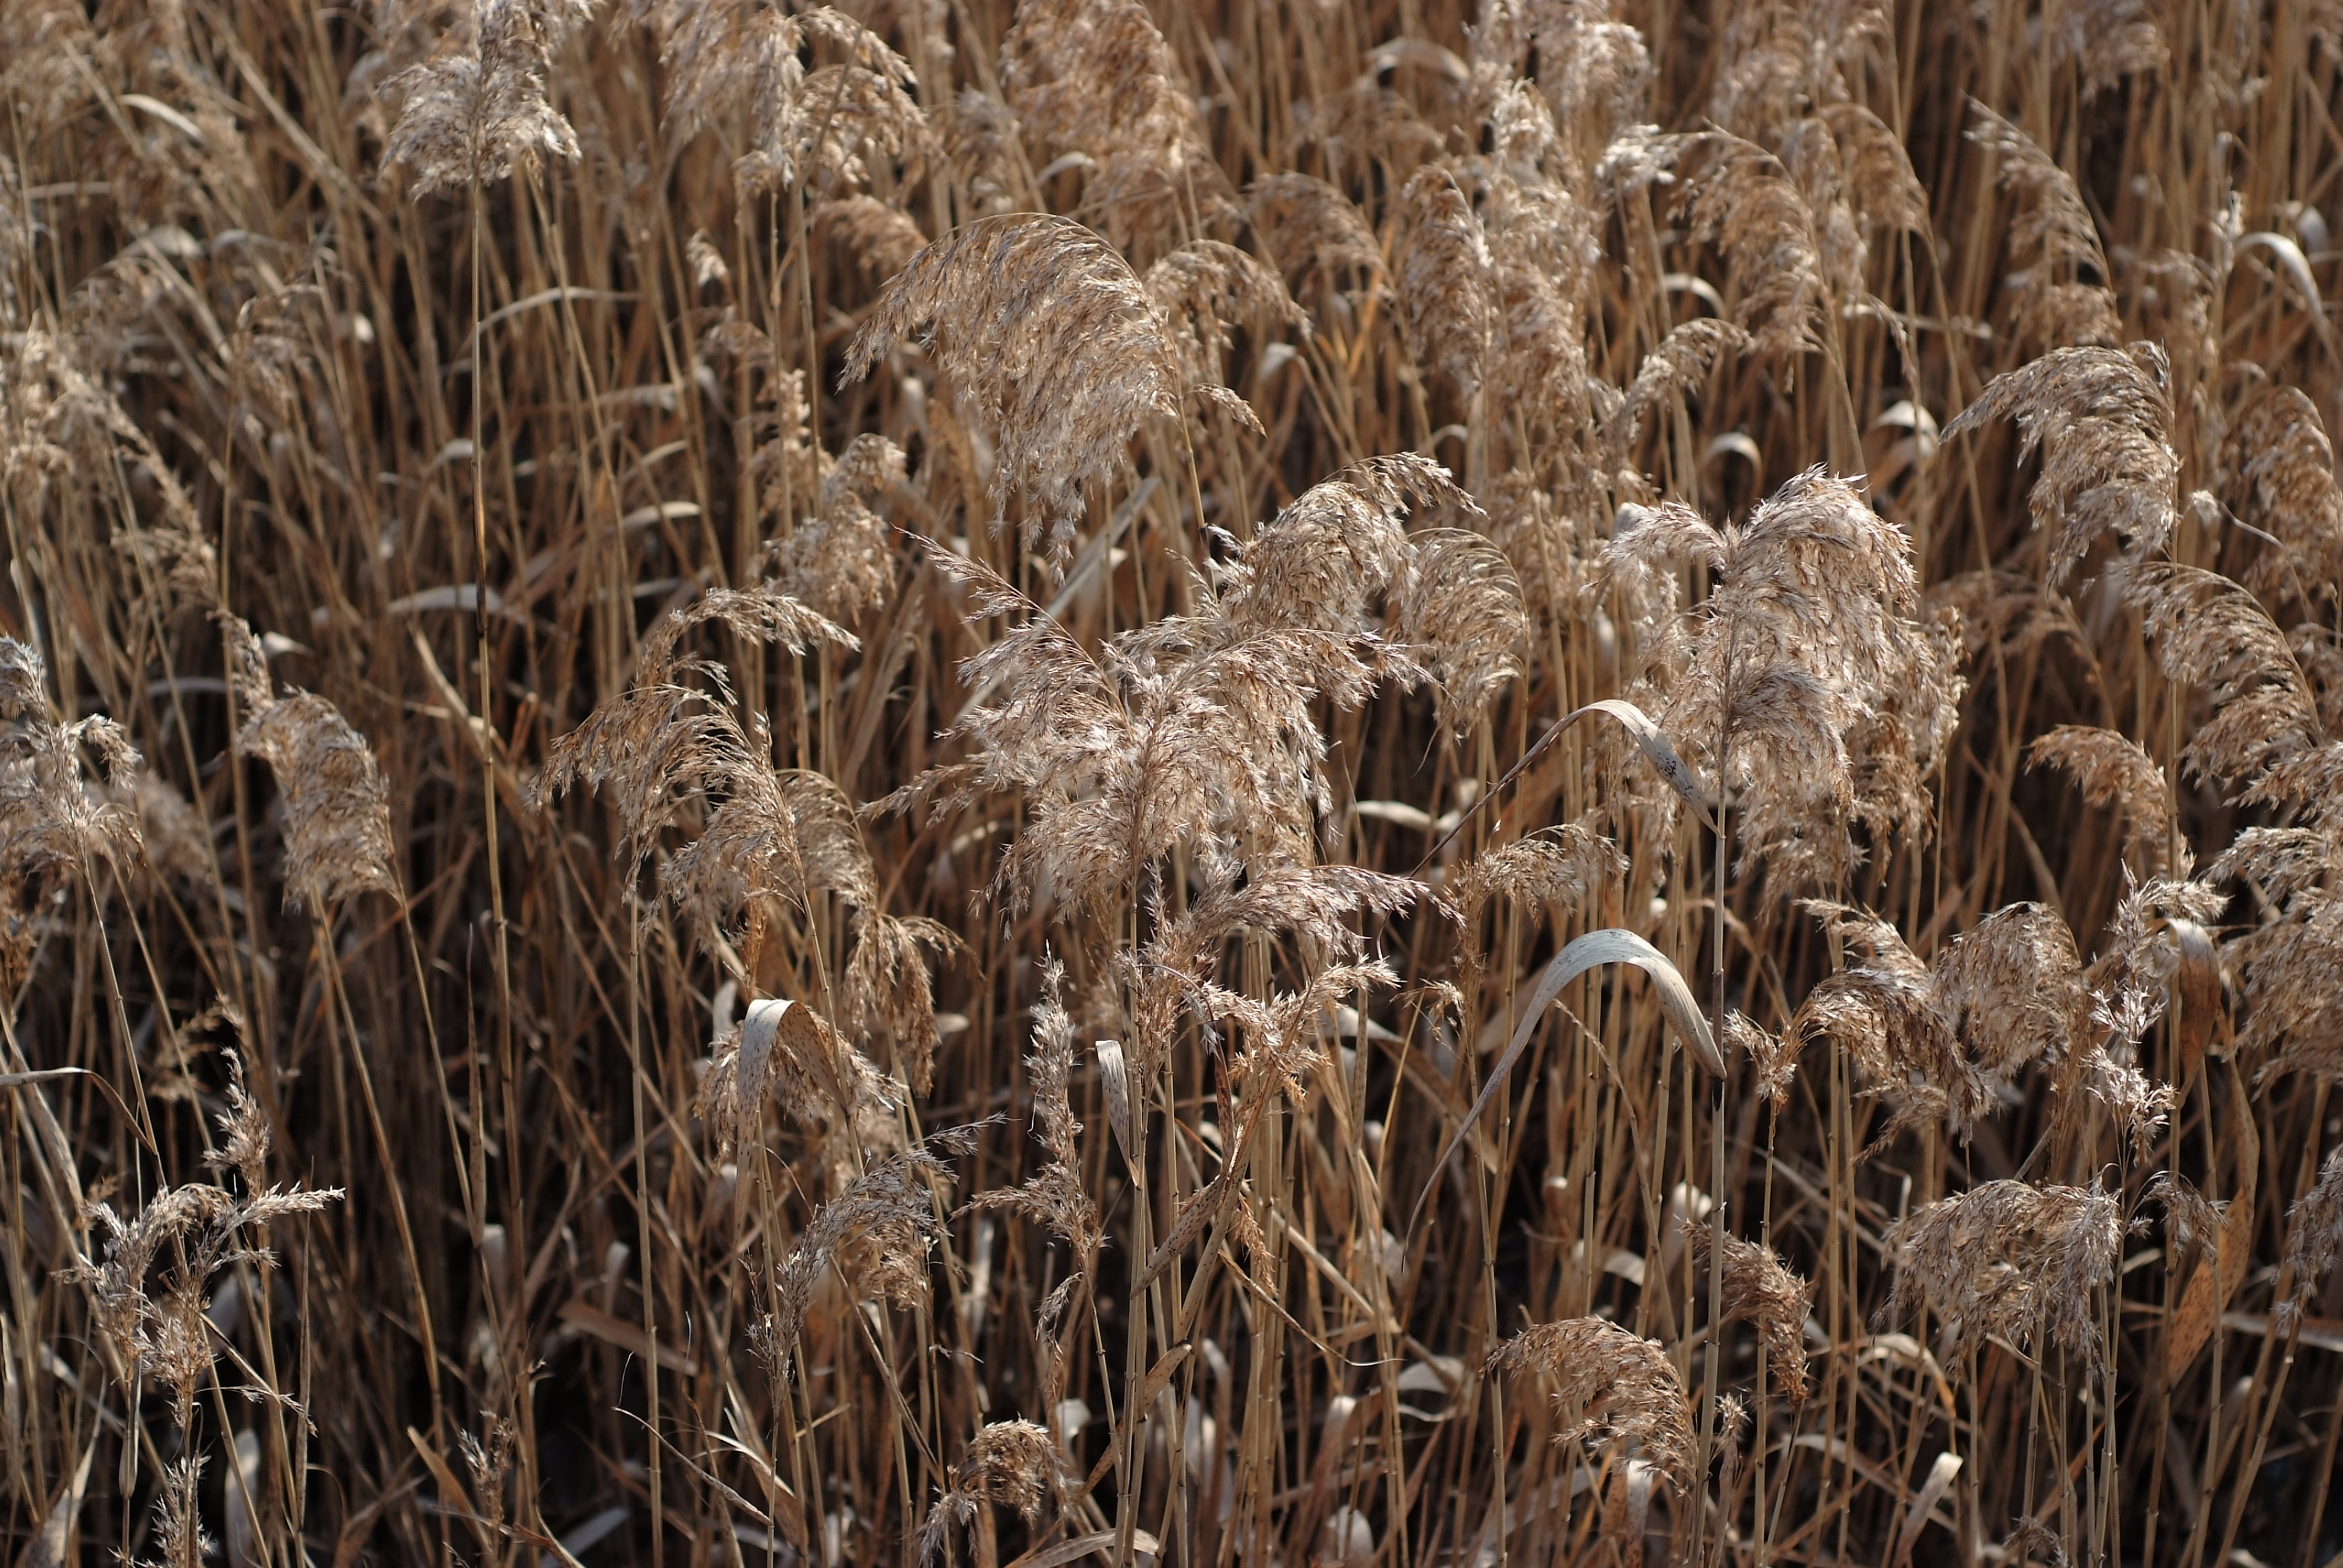
grass, plant, field, wheat, grain, reed, crop, cereal, straw, commodity, emmer, poales, suncheon bay, grass family, phragmites, food grain, suncheon